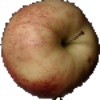
Label: Apple Red 3